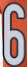
Number: 6